When a Woman Sins

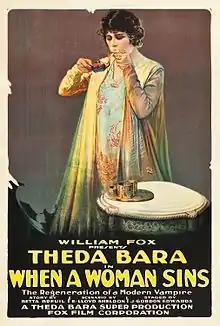
Film poster (1918)

When a Woman Sins is a 1918 American silent drama film directed by J. Gordon Edwards and starring Theda Bara.